Arthur Rude

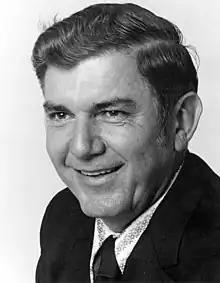
Rude in 1972

Arthur H. Rude (July 27, 1926 – March 9, 1986) was an American politician. He served as a Republican member for the 83rd and 85th district of the Florida House of Representatives.